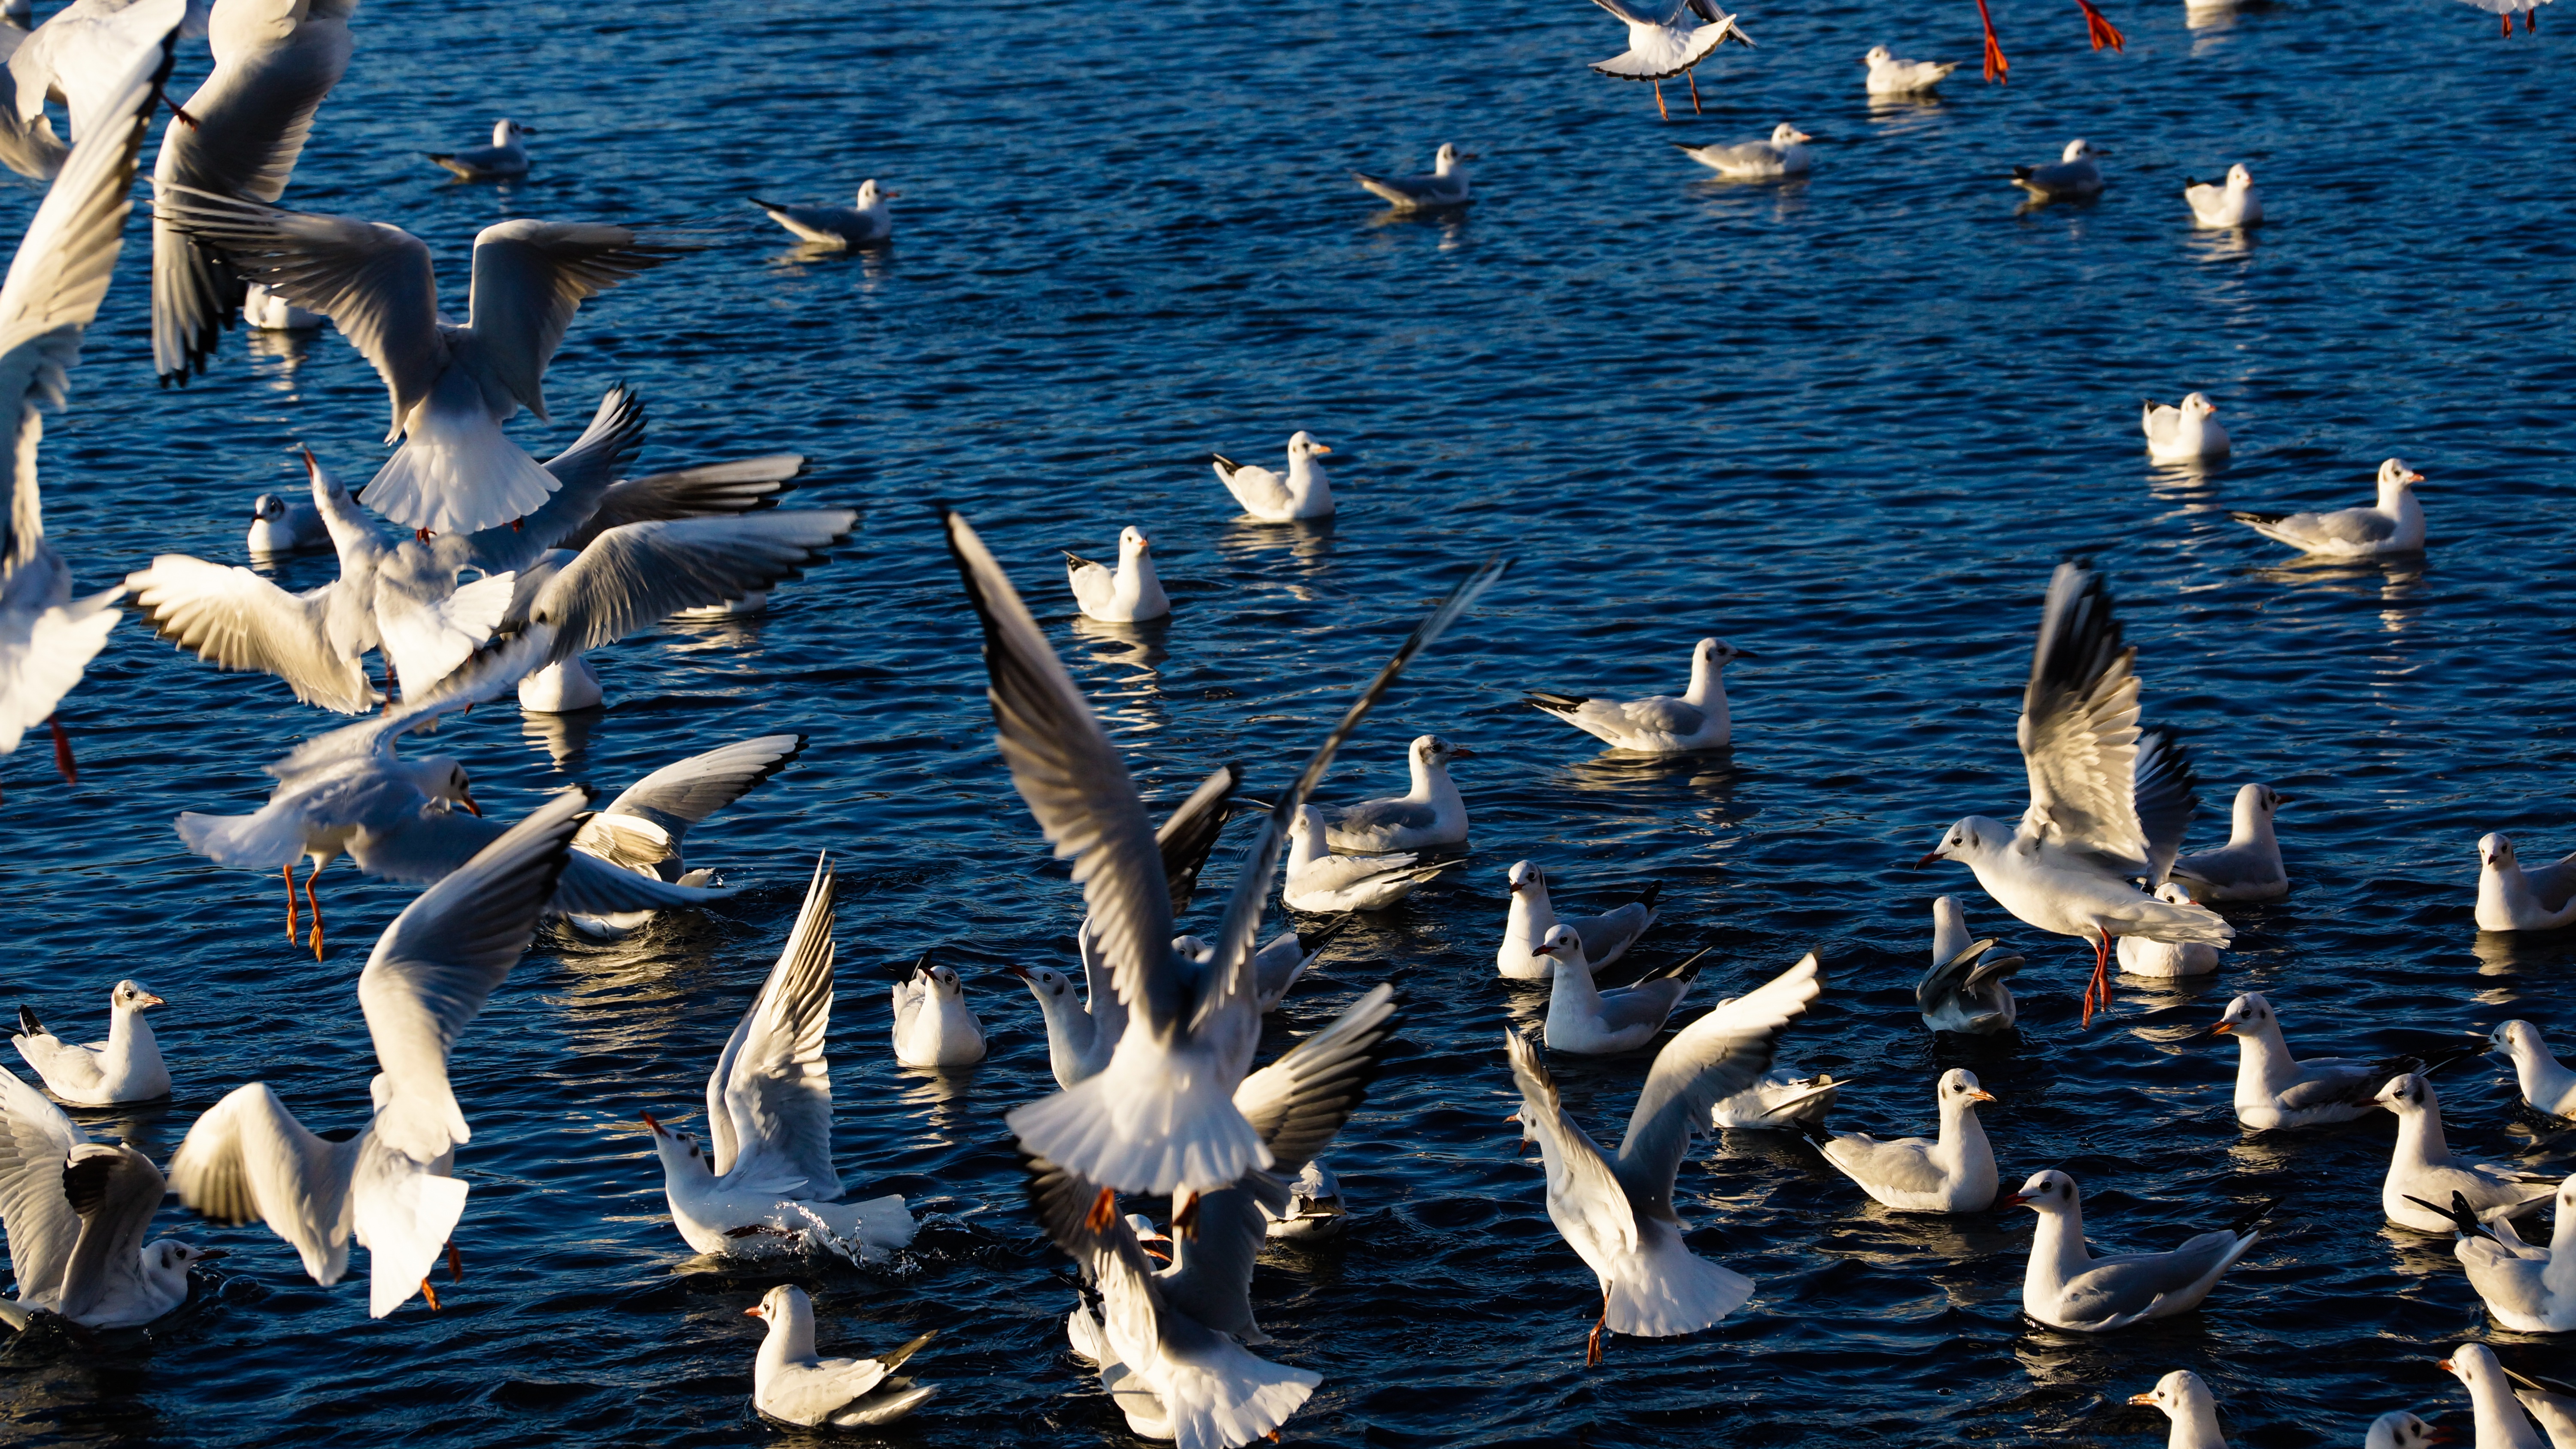
sea, winter, bird, wing, lake, pelican, seabird, land, fly, seagull, wild, food, flight, fauna, birds, feeding, sunny, feathers, wings, vertebrate, chaos, landing, water bird, hungry, bird in flight